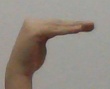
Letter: haa